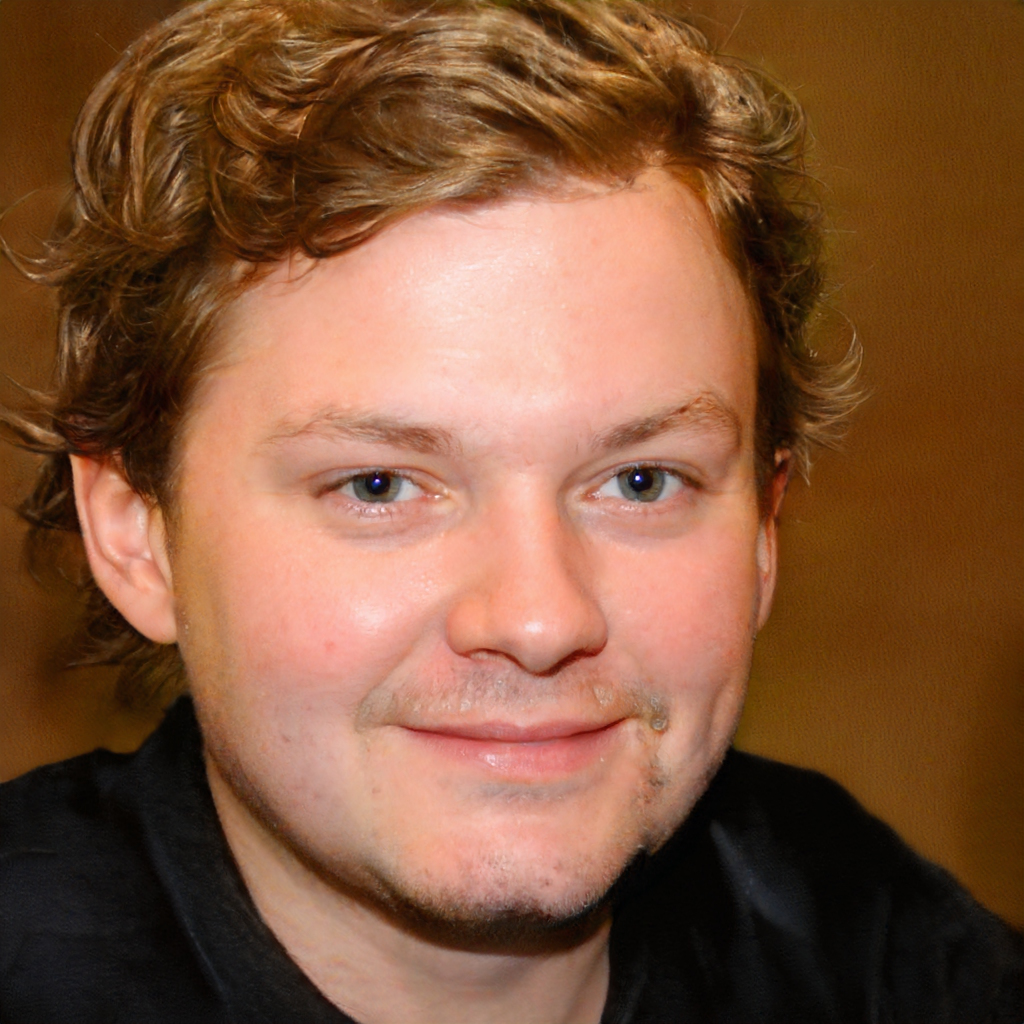
Label: Colored